The Electric Horseman

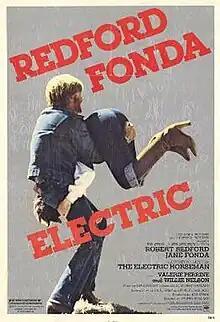
Theatrical release poster

The Electric Horseman is a 1979 American Western comedy-drama film starring Robert Redford and Jane Fonda and directed by Sydney Pollack. The film is about a former rodeo champion who is hired by a cereal company to become its spokesperson, and then runs away on a $12 million electric-lit horse and costume he is given to promote it in Las Vegas after he finds that the horse has been abused.